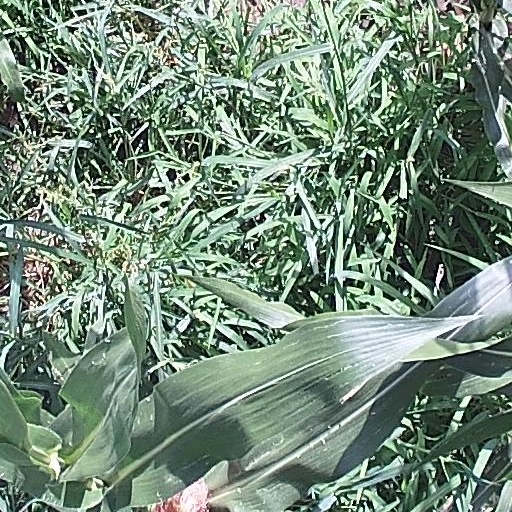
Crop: maize; corn